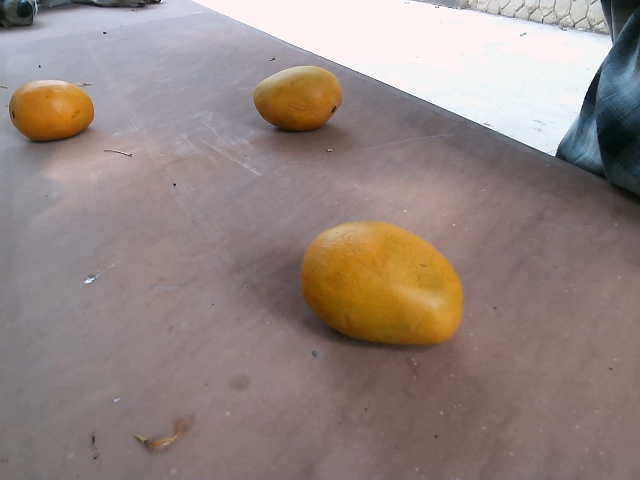
Label: Ripe_Mango